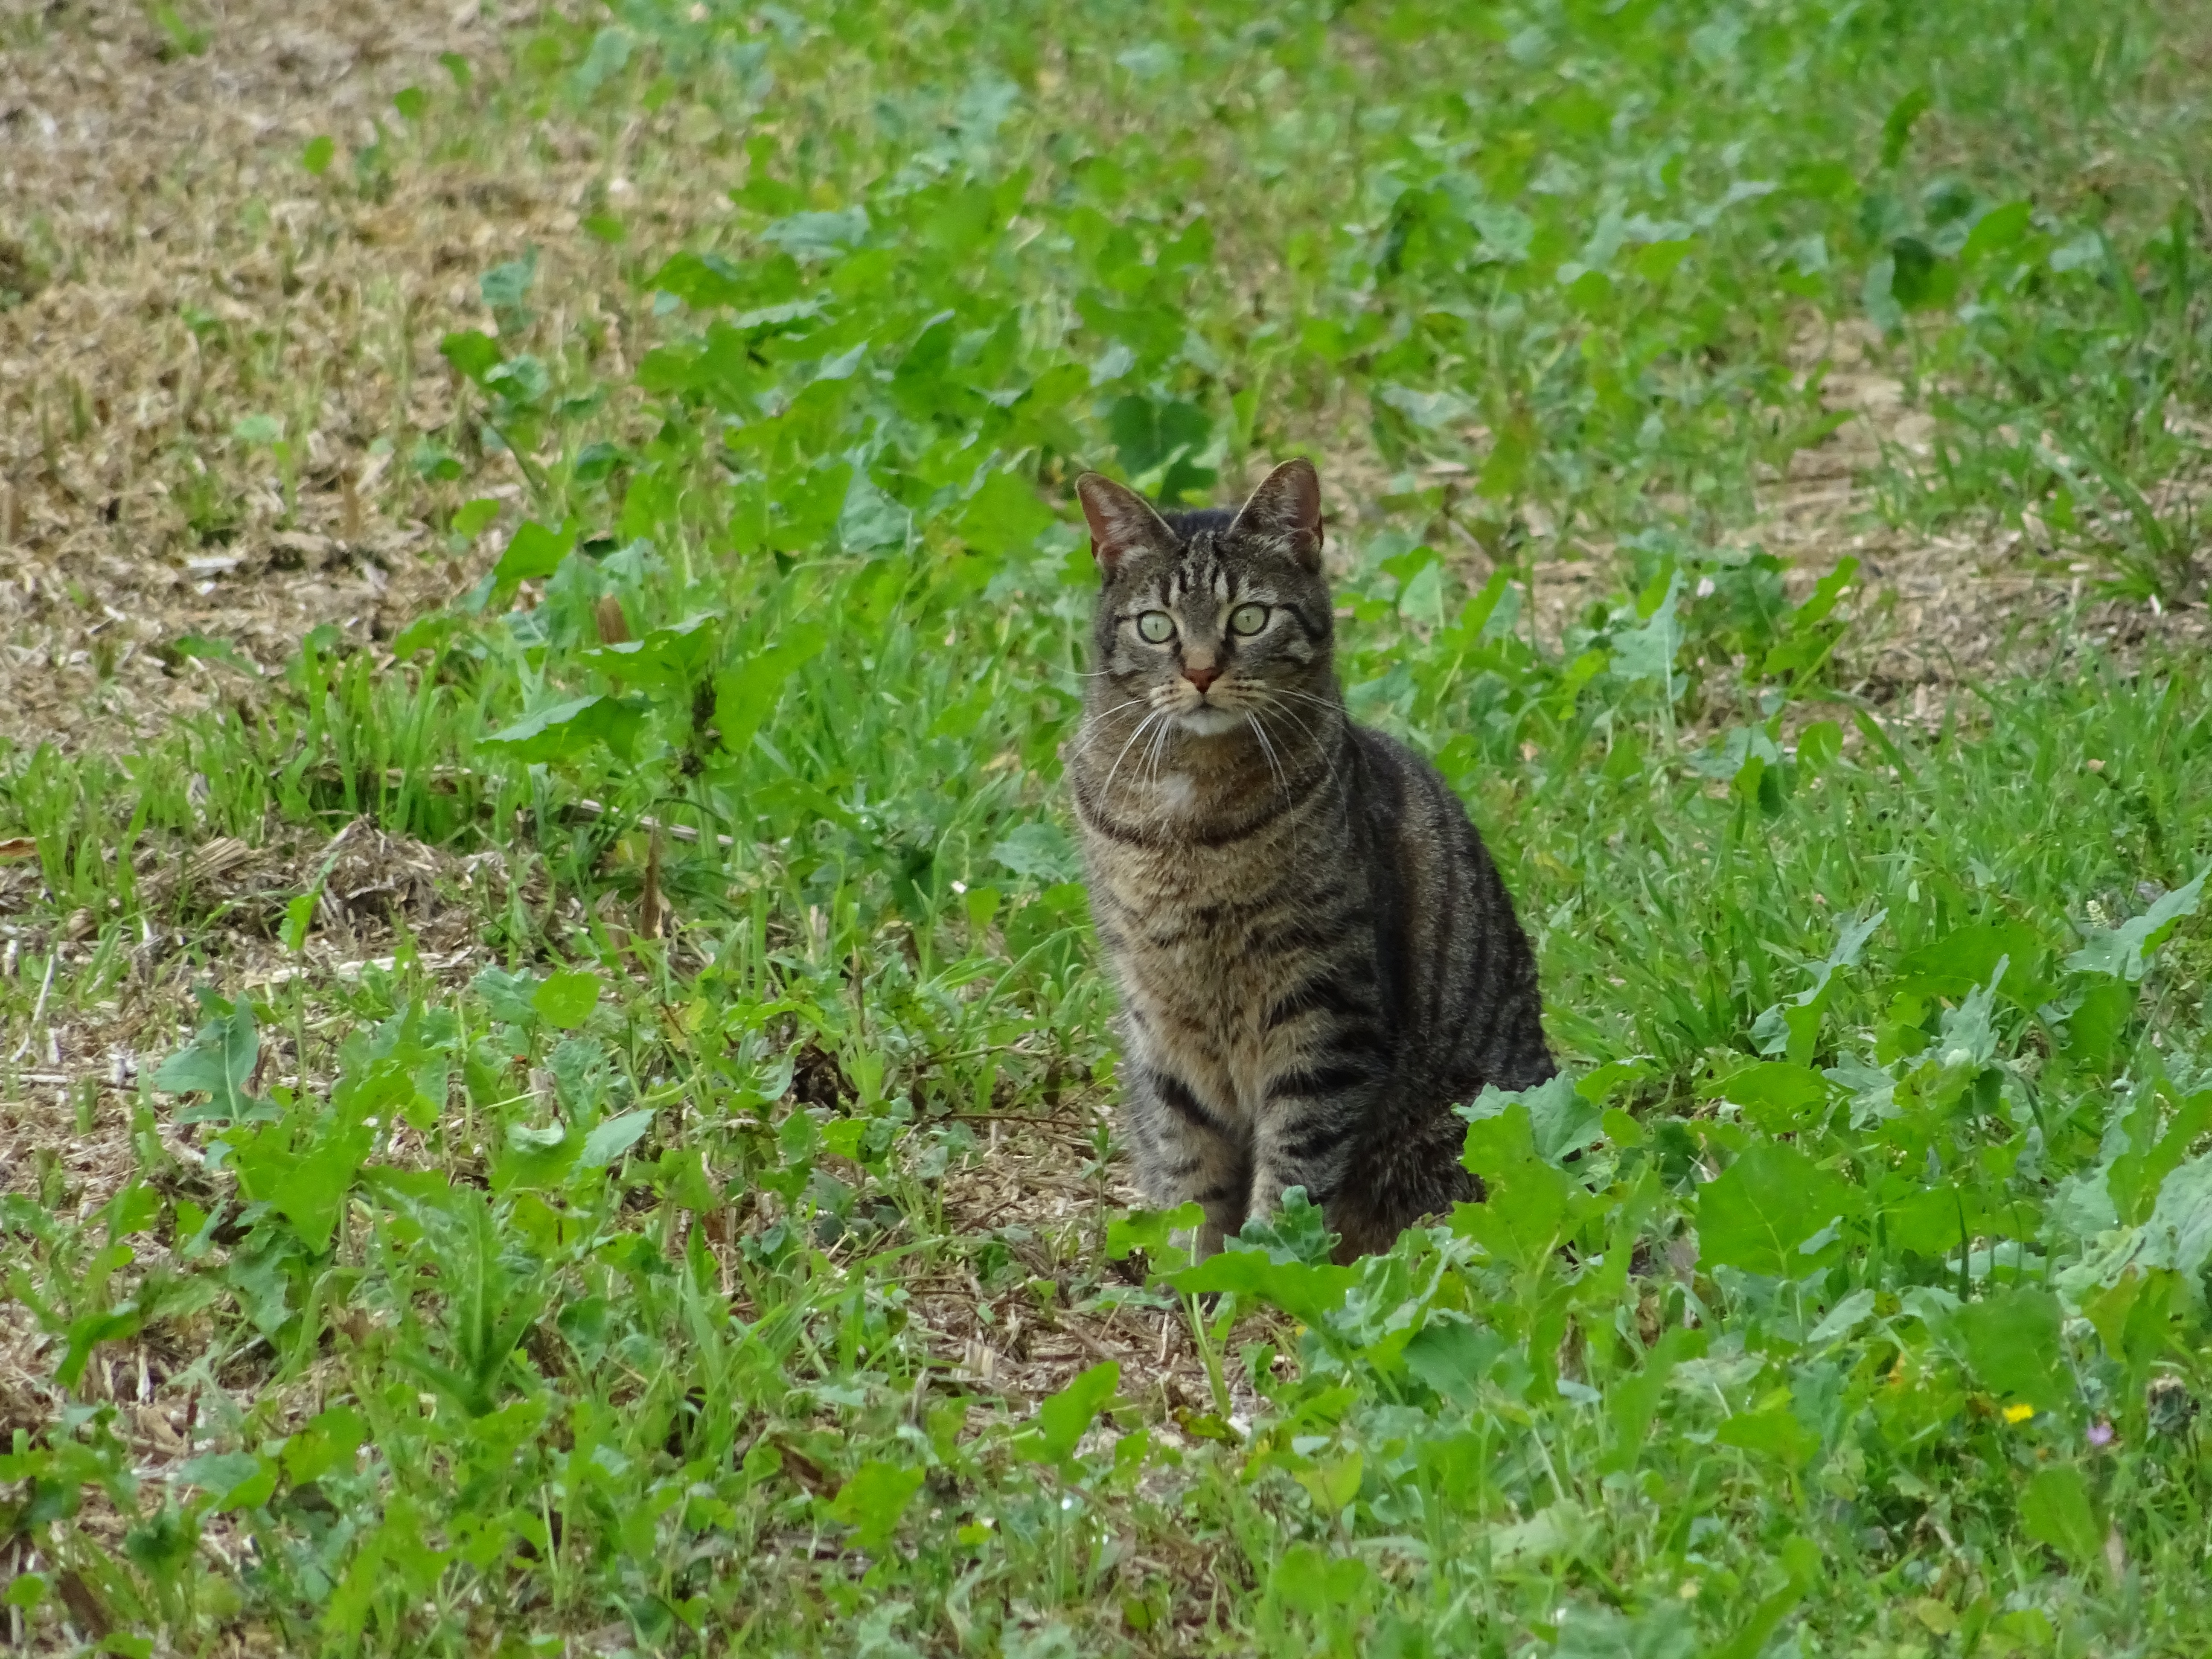
nature, grass, field, meadow, prairie, animal, pet, fur, kitten, cat, mammal, fauna, stubble, whiskers, lurking, vertebrate, mieze, lynx, attention, domestic cat, wildlife photography, bobcat, mackerel, tiger cat, young cat, tabby cat, mouse hunter, bengal, wild cat, small to medium sized cats, cat like mammal